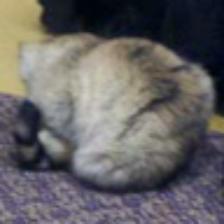
Label: NonHuman